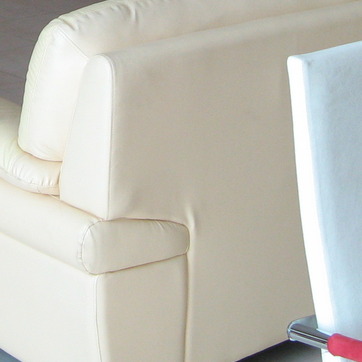
Material: fabric